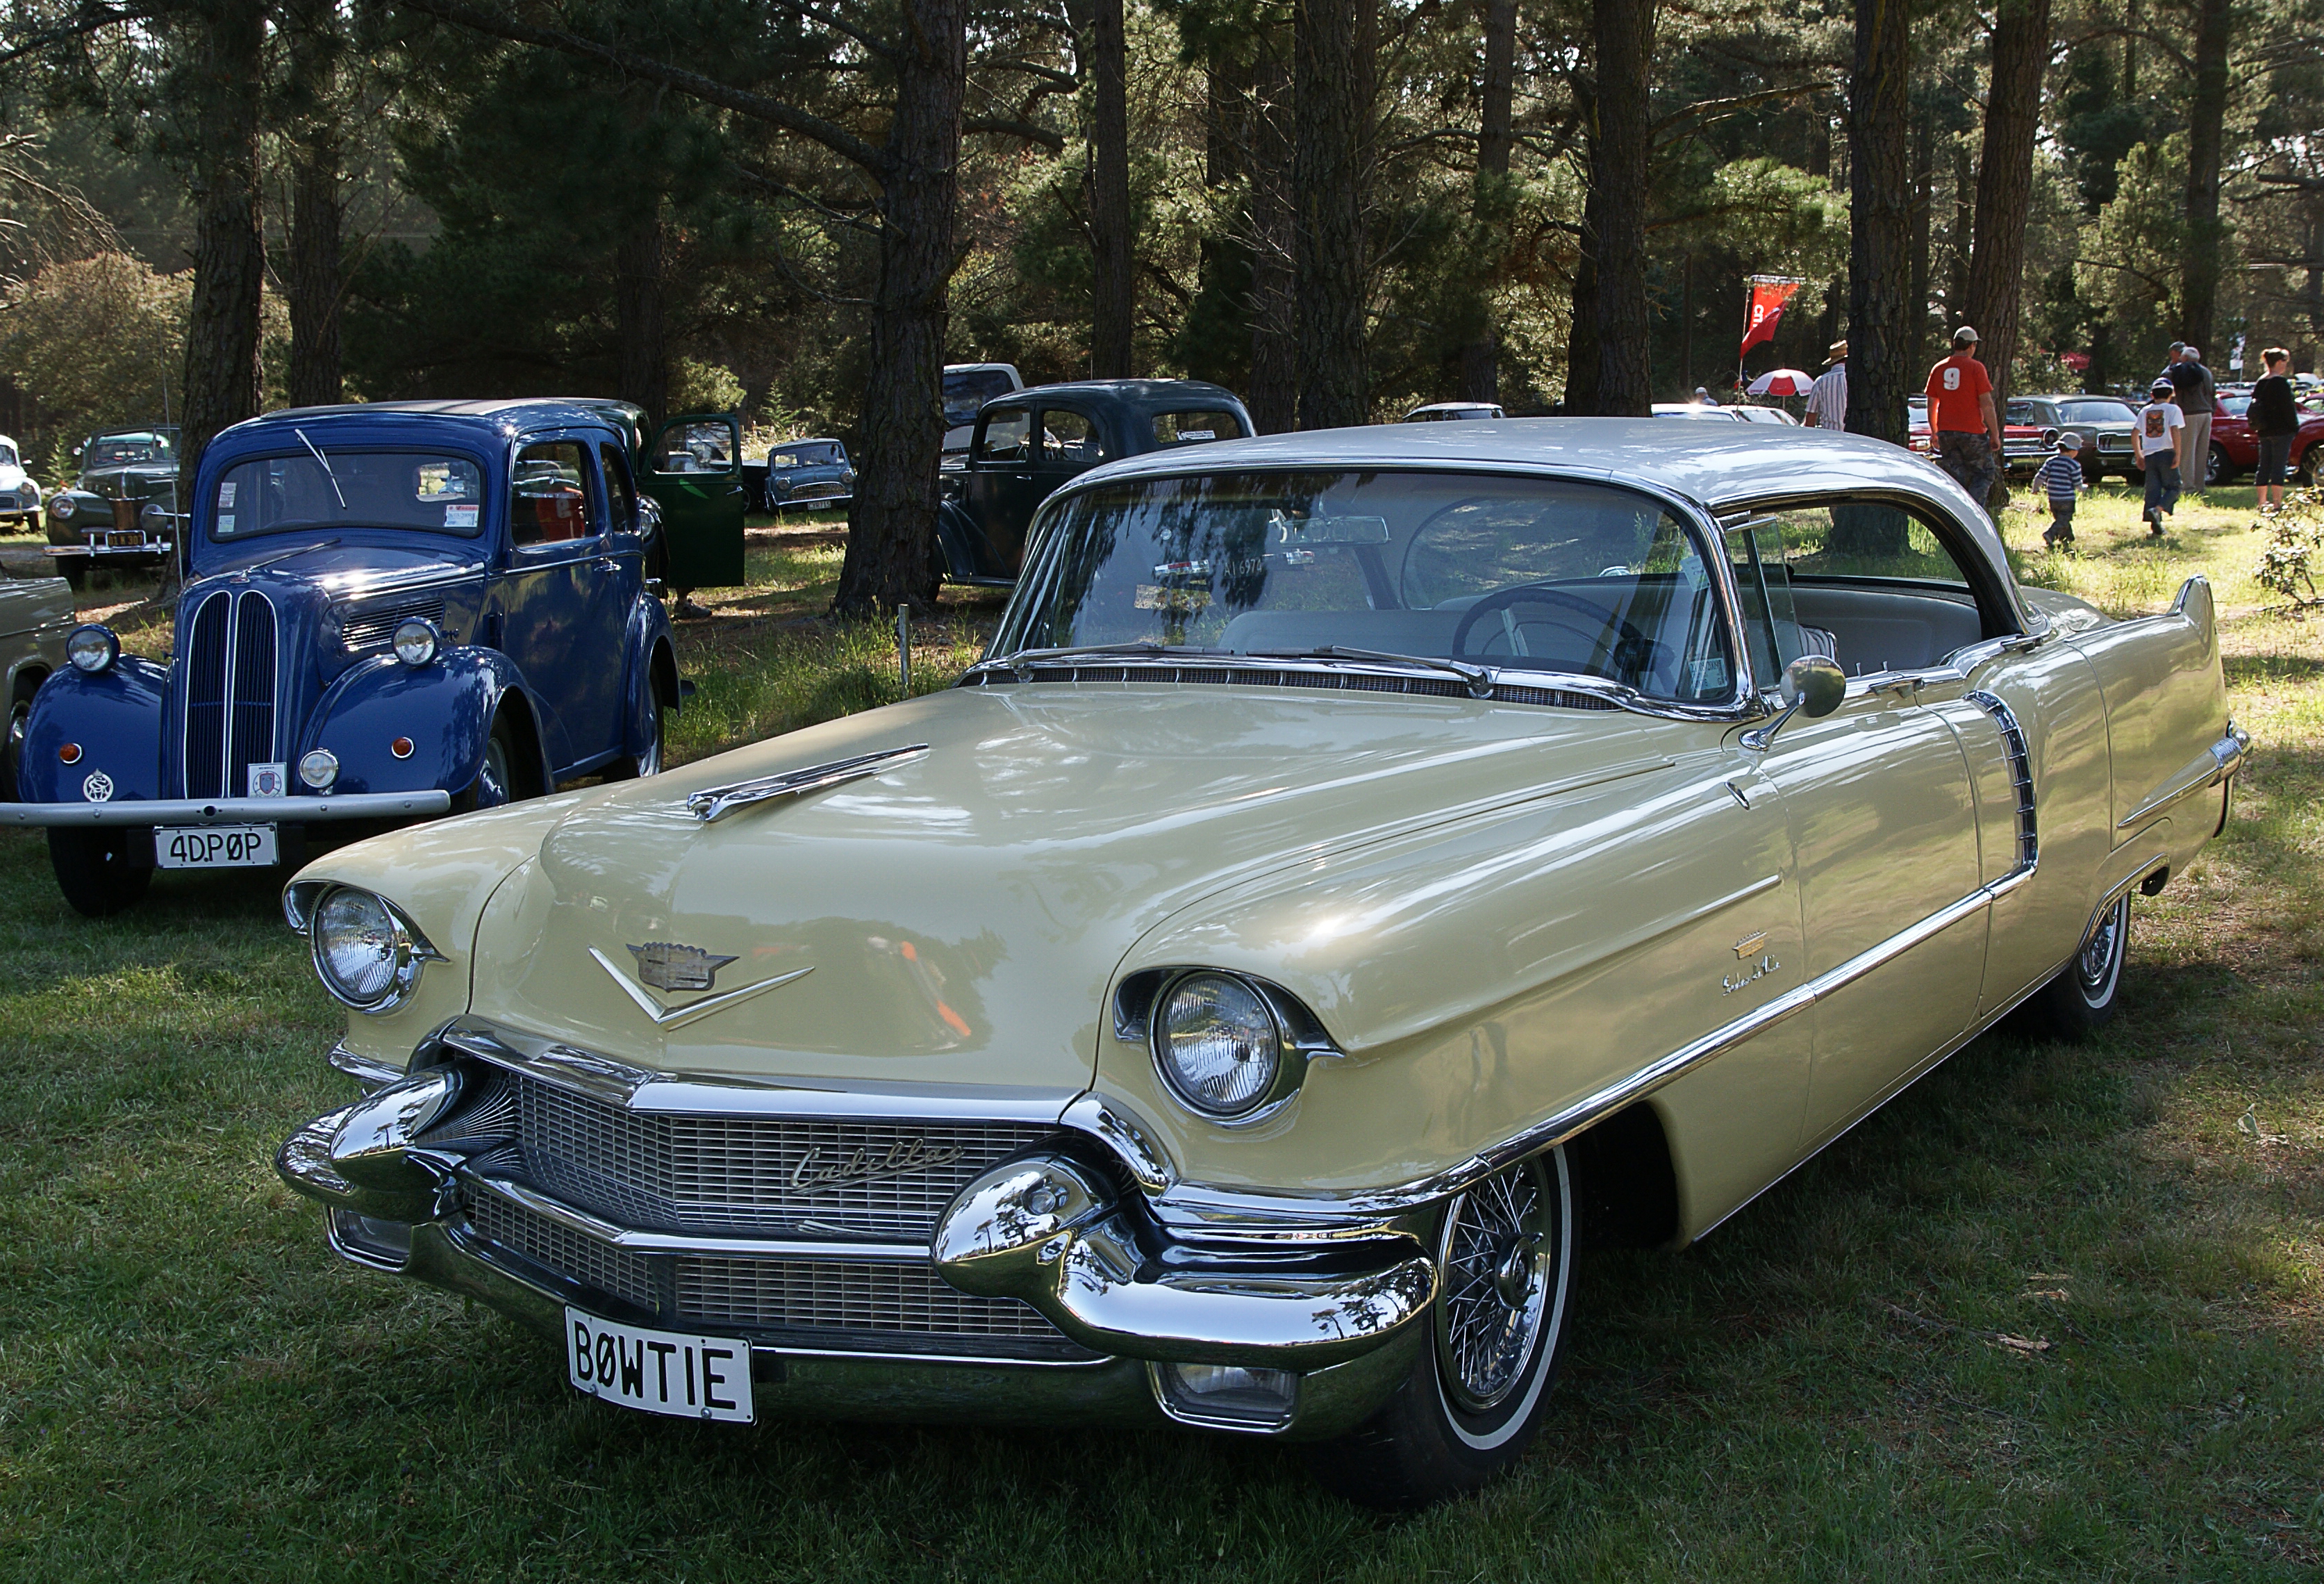
car, vehicle, classic car, motor vehicle, vintage car, sedan, convertible, cadillac, antique car, land vehicle, automobile make, automotive exterior, luxury vehicle, full size car